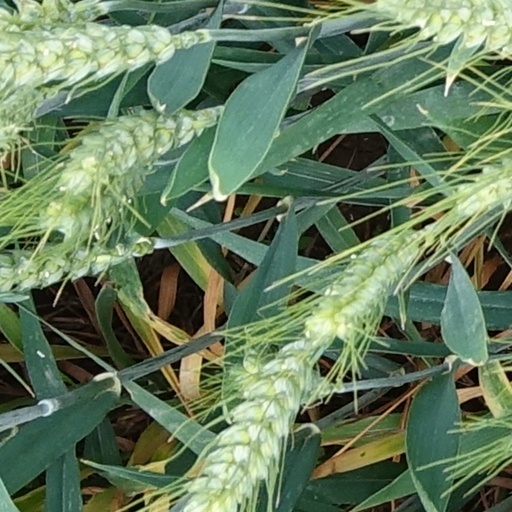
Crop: wheat